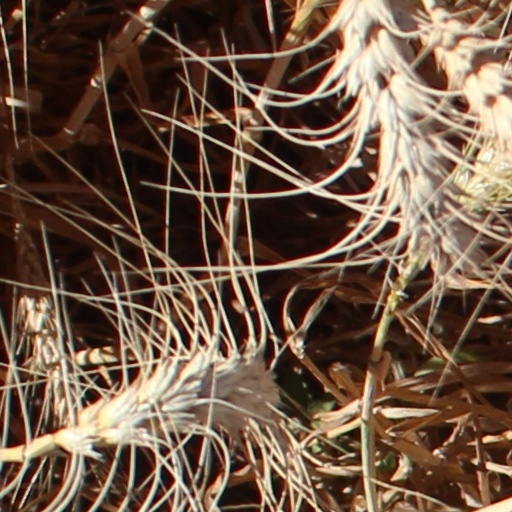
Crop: wheat